The Beguiling

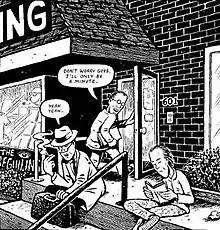
Joe Matt visits The Beguiling with Seth and Chester Brown (from Matt's "Peepshow" , Drawn & Quarterly, 1992).

Founded in 1987 by Steve Solomos and Sean Scoffield on Harbord Street near the University of Toronto in Toronto, Ontario, Canada, The Beguiling quickly built a reputation for the diversity of its stock, focused on art-oriented, avant-garde, underground and alternative comics—"anything that is even peripherally comic book-oriented", according to current owner Peter Birkemoe. In the earliest days, much of the store's income was made through mail order, as the material it dealt in was not mainstream. It also built a reputation for stocking the works of cartoonists such as Chester Brown and Julie Doucet, whose comics most stores would not handle due to the controversial nature of their contents. Well-known Toronto-based cartoonists such as the trio of Brown, Seth and Joe Matt became associated with the store, and sometimes depicted it in their comics. Others such as Jay Stephens made it their shop of choice.